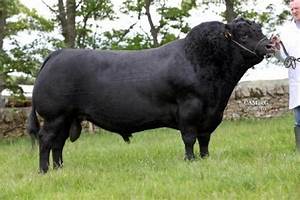
Label: mucca